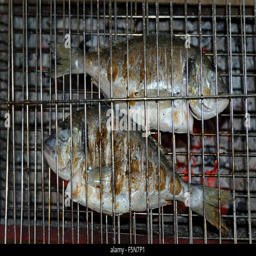
fishes on the grill , picture